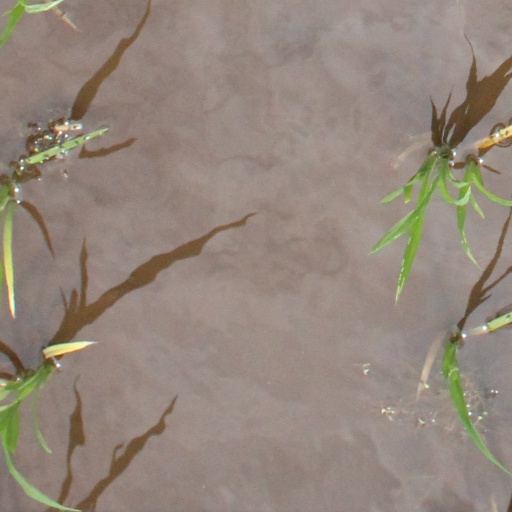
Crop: rice